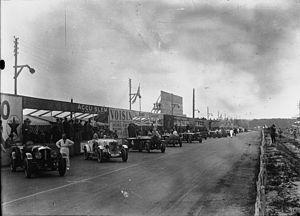
Les 24 Heures du Mans 1929 sont la 7ᵉ édition de l'épreuve et se déroulent les 15 et 16 juin 1929 sur le circuit de la Sarthe.